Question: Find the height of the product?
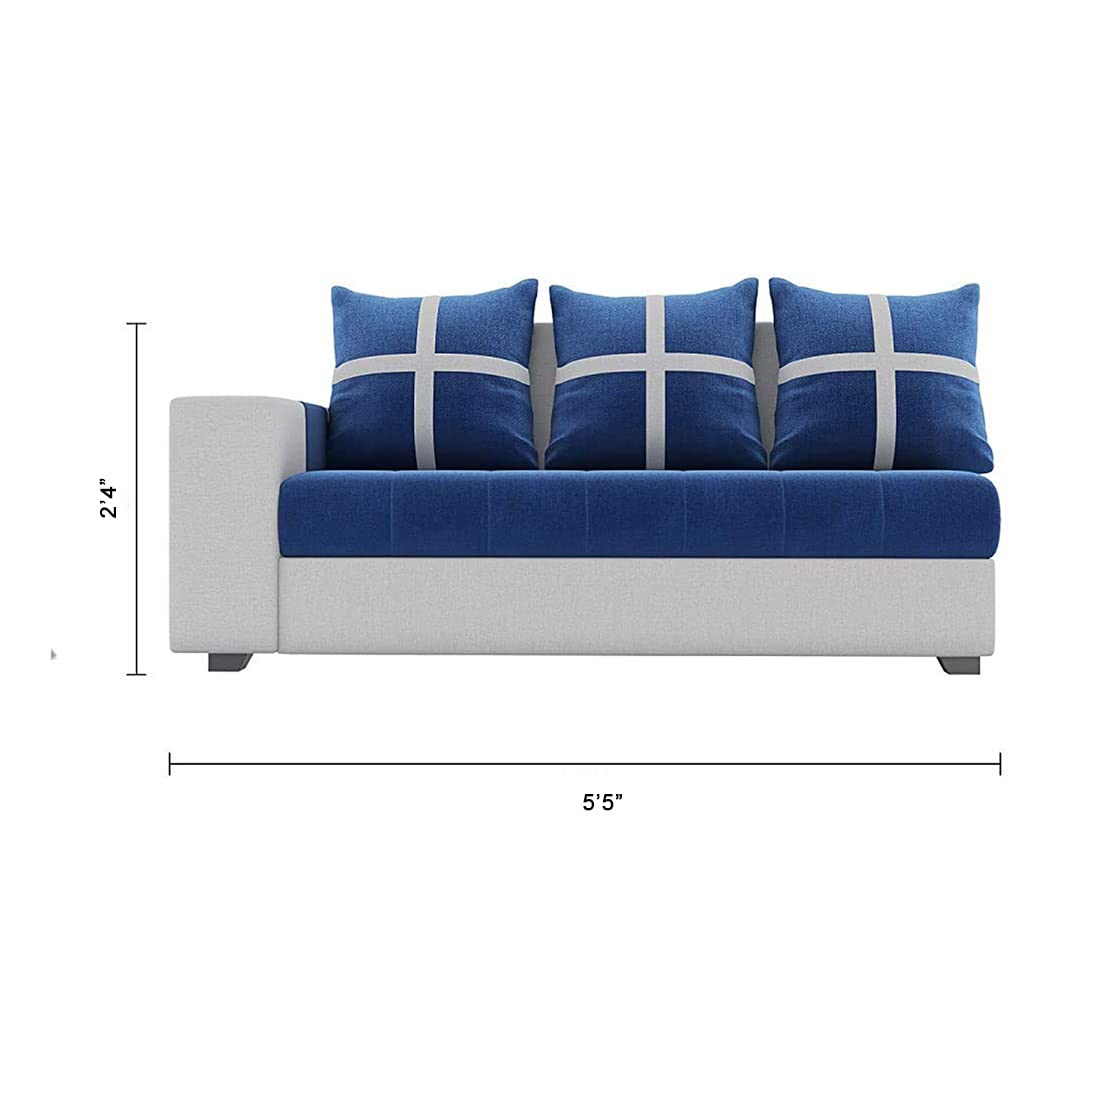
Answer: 2.0 foot